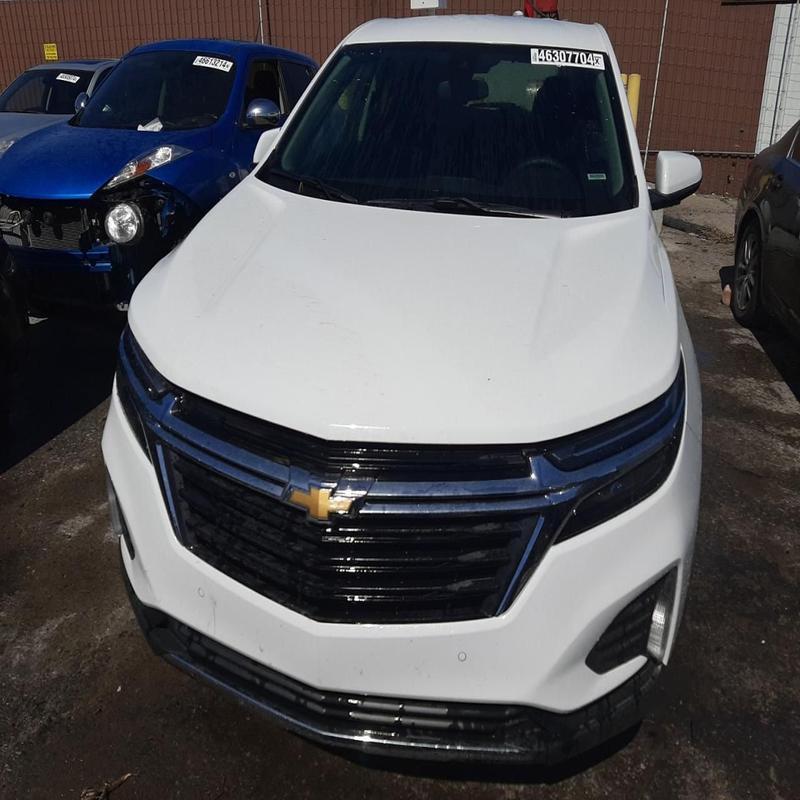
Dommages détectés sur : plaque d'immatriculation avant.
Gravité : majeur